Public holidays in Azerbaijan

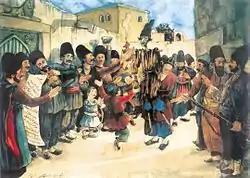
Holiday in an Azerbaijani village, 1930s. Work by Azim Azimzade.

There are several public holidays in Azerbaijan. Public holidays were regulated in the constitution of the Azerbaijan SSR for the first time on 19 May 1921. They are now regulated by the Constitution of Azerbaijan.